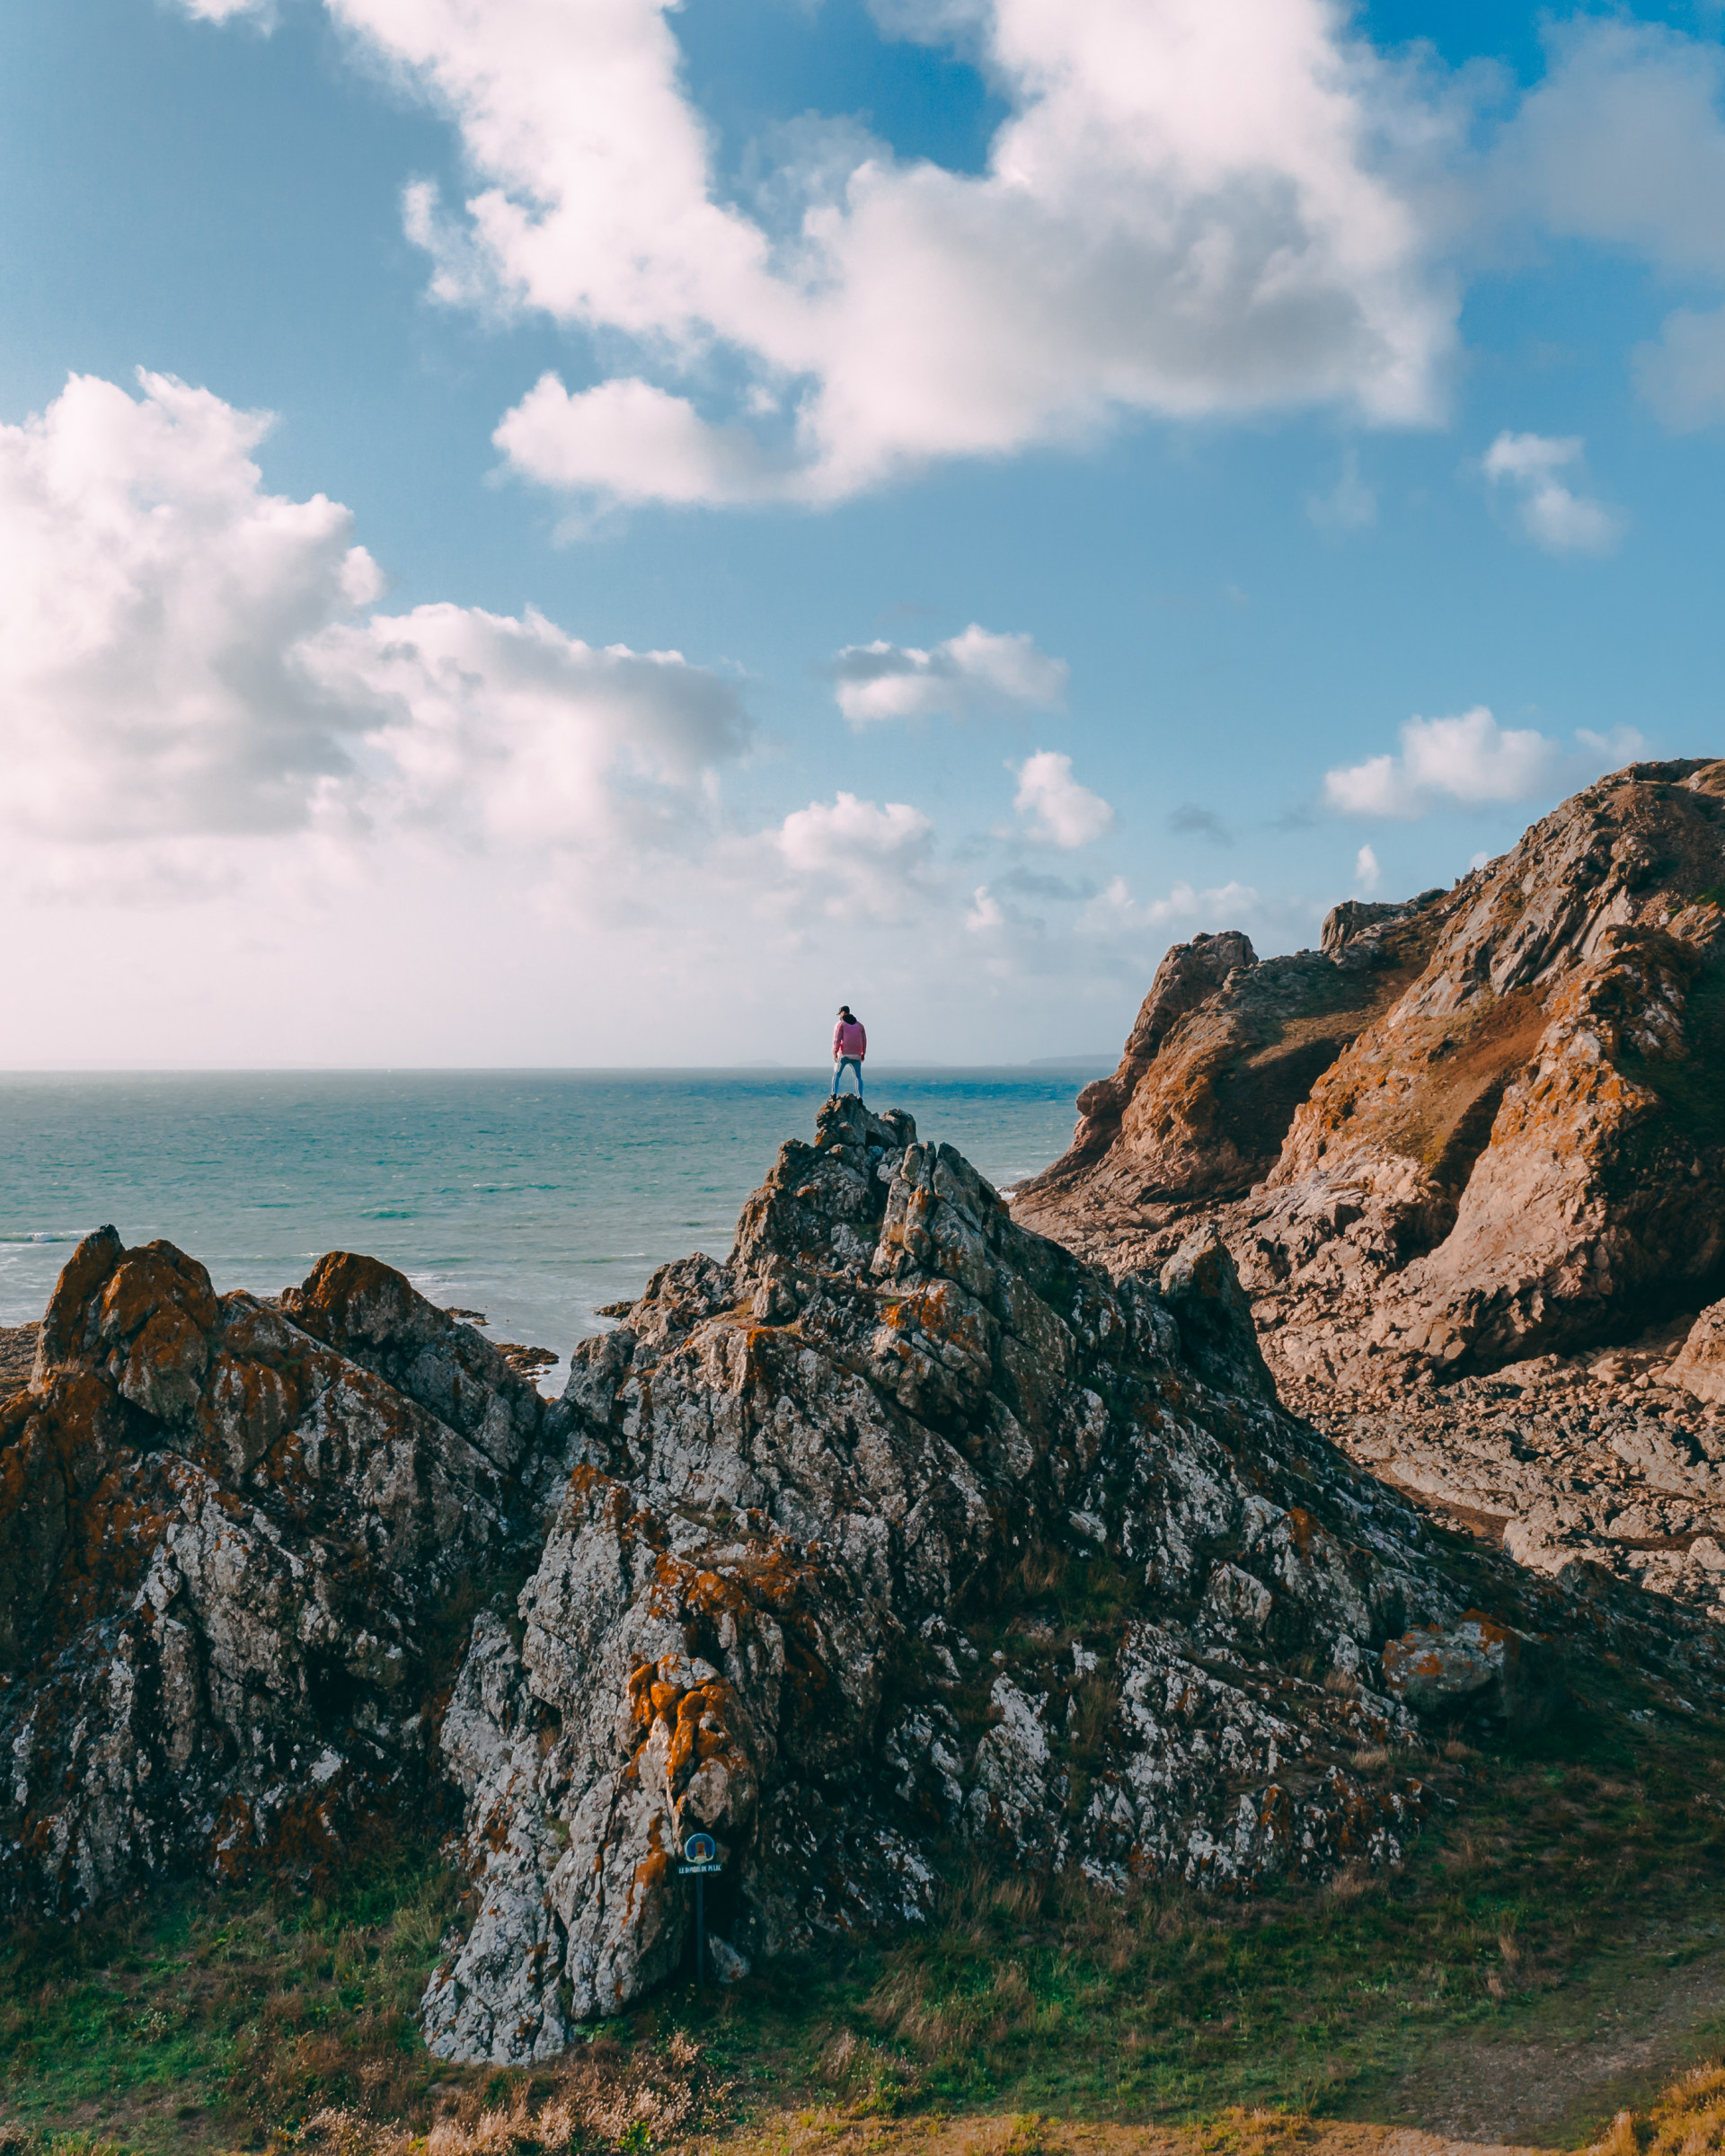
sky, rock, cloud, natural landscape, sea, mountain, coast, cliff, klippe, geology, formation, outcrop, coastal and oceanic landforms, headland, promontory, tree, landscape, terrain, hill, ocean, national park, horizon, tourism, fell, bedrock, vacation, meteorological phenomenon, escarpment, bay, cape, road